At War

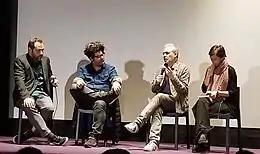
Stéphane Brizé (second from the right) in Buenos Aires in 2019, talking about 'La Loi du marché' and 'En Guerre'.

After promising 1,100 employees that they would protect their jobs, the managers of a French factory that has been bought by Germans, decide to suddenly shut down the plant. Laurent, a worker at the factory, takes the lead in a fight against this decision.